Naka, Tokushima

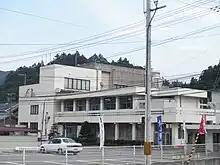
Naka Town Hall

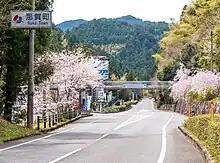
Border of Anan and Naka

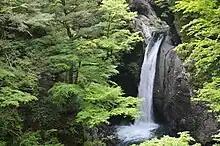
Ogama Falls

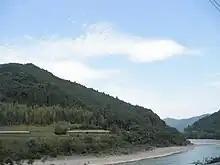
Naka River at Wajiki

Naka is located in southern of Tokushima Prefecture on the island of Shikoku. It is situated on the banks of the Naka River. Parts of the town are within the borders of the Tsurugisan Quasi-National Park, including areas such as Konose Gorge and the Tsurugisan Super Forest Road. In addition, Ogama Falls and Daitodorono Falls are scenic spots.